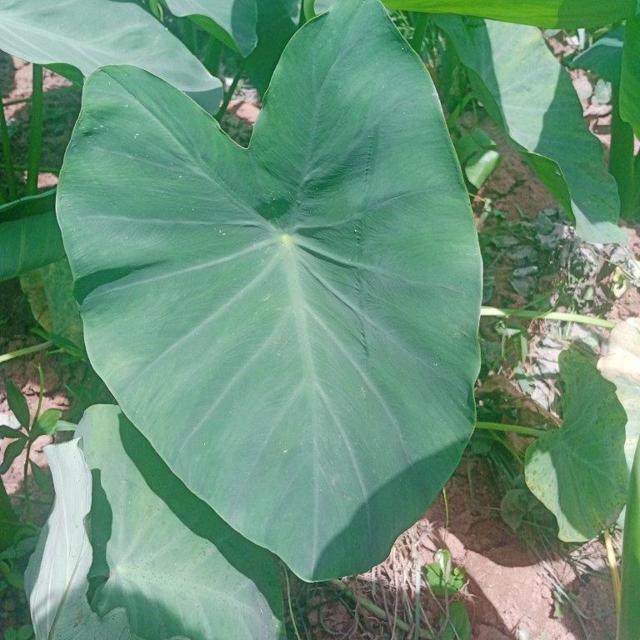
Label: Healthy